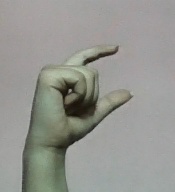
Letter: dal